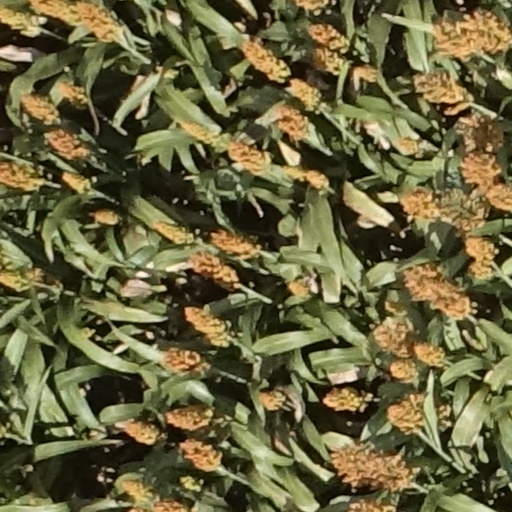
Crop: sorghum